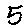
Label: 5